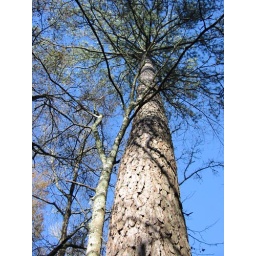
Very large pine tree in Trinity County, Texas